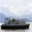
Label: ship